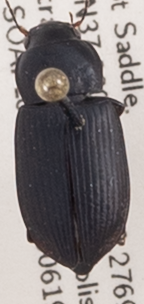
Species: Anisodactylus similis
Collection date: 2019-06-19
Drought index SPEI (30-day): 0.9
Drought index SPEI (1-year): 0.39
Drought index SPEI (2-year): -0.03